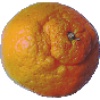
Label: mandarine